Royal Portuguese Cabinet of Reading

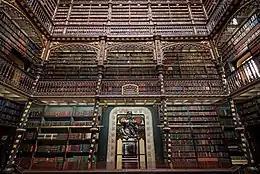
Reading room

The façade, inspired by the Jerónimos Monastery in Lisbon, was worked by Germano José Salle in lisbon stone in Lisbon and brought by ship to Rio. The four statues that adorn it portray respectively Pedro Álvares Cabral, Luís de Camões, Infante D. Henrique and Vasco da Gama. The medallions of the facade portray, respectively, the writers Fernão Lopes, Gil Vicente, Alexandre Herculano and Almeida Garrett.